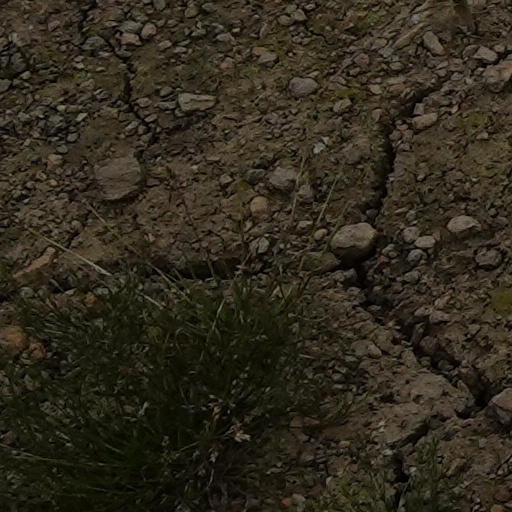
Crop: wheat